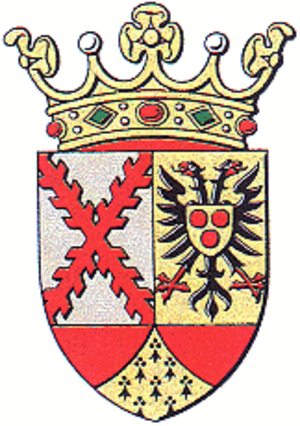
Eijsden est un gros village et ancienne commune en bord de Meuse sis à l'extrême pointe méridionale de la province du Limbourg.